Asante Kotoko S.C.

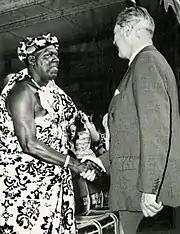
Asantehene King Prempeh II, is the first life patron of Asante Kotoko greeting Prime Minister of the United Kingdom Harold Macmillan, January 1960

The foundation of Kumasi Asante Kotoko Sporting Club was laid by 13 young Ashanti men led by a young driver, Mr. Kwasi Kumah, ably supported by L.Y. Asamoah an electrician. Mr. Kwasi Kumah, a native of Nyankyerenease near Kumasi in the Ashanti Region, was a chauffeur to an English man and military officer, a Colonel Ross. Kwasi Kumah nurtured the idea of forming a football team when he watched an exciting football match.